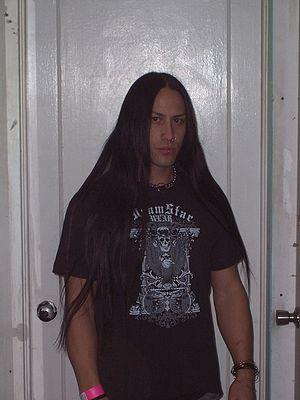
Tim Yeung est un batteur de death metal américain né le 27 novembre 1978.